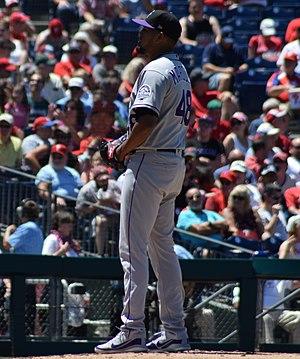
Germán Andrés Márquez est un lanceur droitier des Rockies du Colorado de la Ligue majeure de baseball.